List of Hot Country Singles number ones of 1974

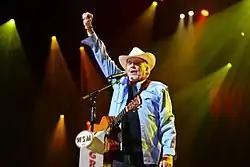
An older man wearing a white cowboy hat and a denim shirt, with a guitar hanging over his shoulder standing at a microphone raising his right fist in the air

Hot Country Songs is a chart that ranks the top-performing country music songs in the United States, published by "Billboard" magazine. In 1974, 41 different singles topped the chart, which at the time was published under the title Hot Country Singles, in 52 issues of the magazine, based on playlists submitted by country music radio stations and sales reports submitted by stores.